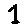
Label: 1